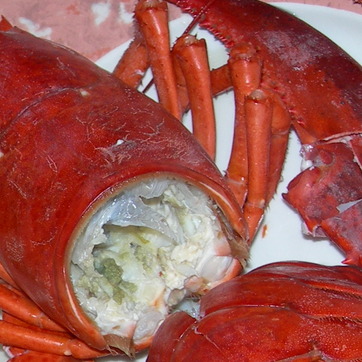
Material: food